Clifford House (Eustis, Florida)

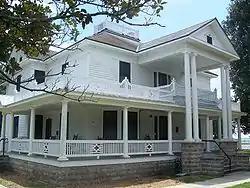

The Clifford House (also known as the Clifford-Taylor House) is a historic home in Eustis, Florida, United States. It is located at 536 North Bay Street. On April 4, 1975, it was added to the U.S. National Register of Historic Places. It was owned by G.D. Clifford, an early settler and local merchandiser.